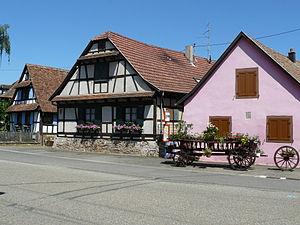
Maisons à colombages
Niedernai est une commune française située dans le département du Bas-Rhin, en région Grand Est.